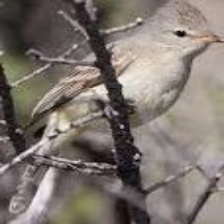
Species: NORTHERN BEARDLESS TYRANNULET
Scientific name: CAMPTOSTOMA IMBERBE